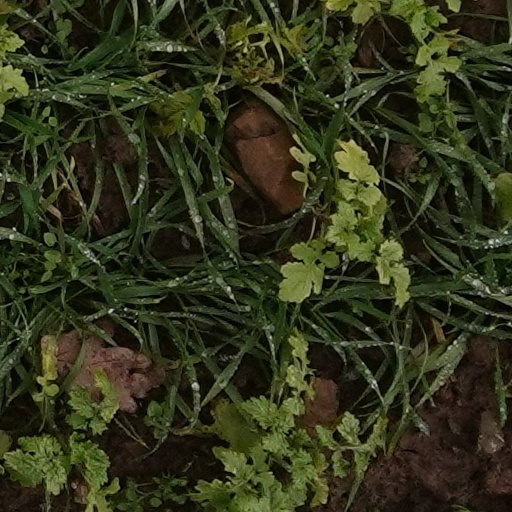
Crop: wheat